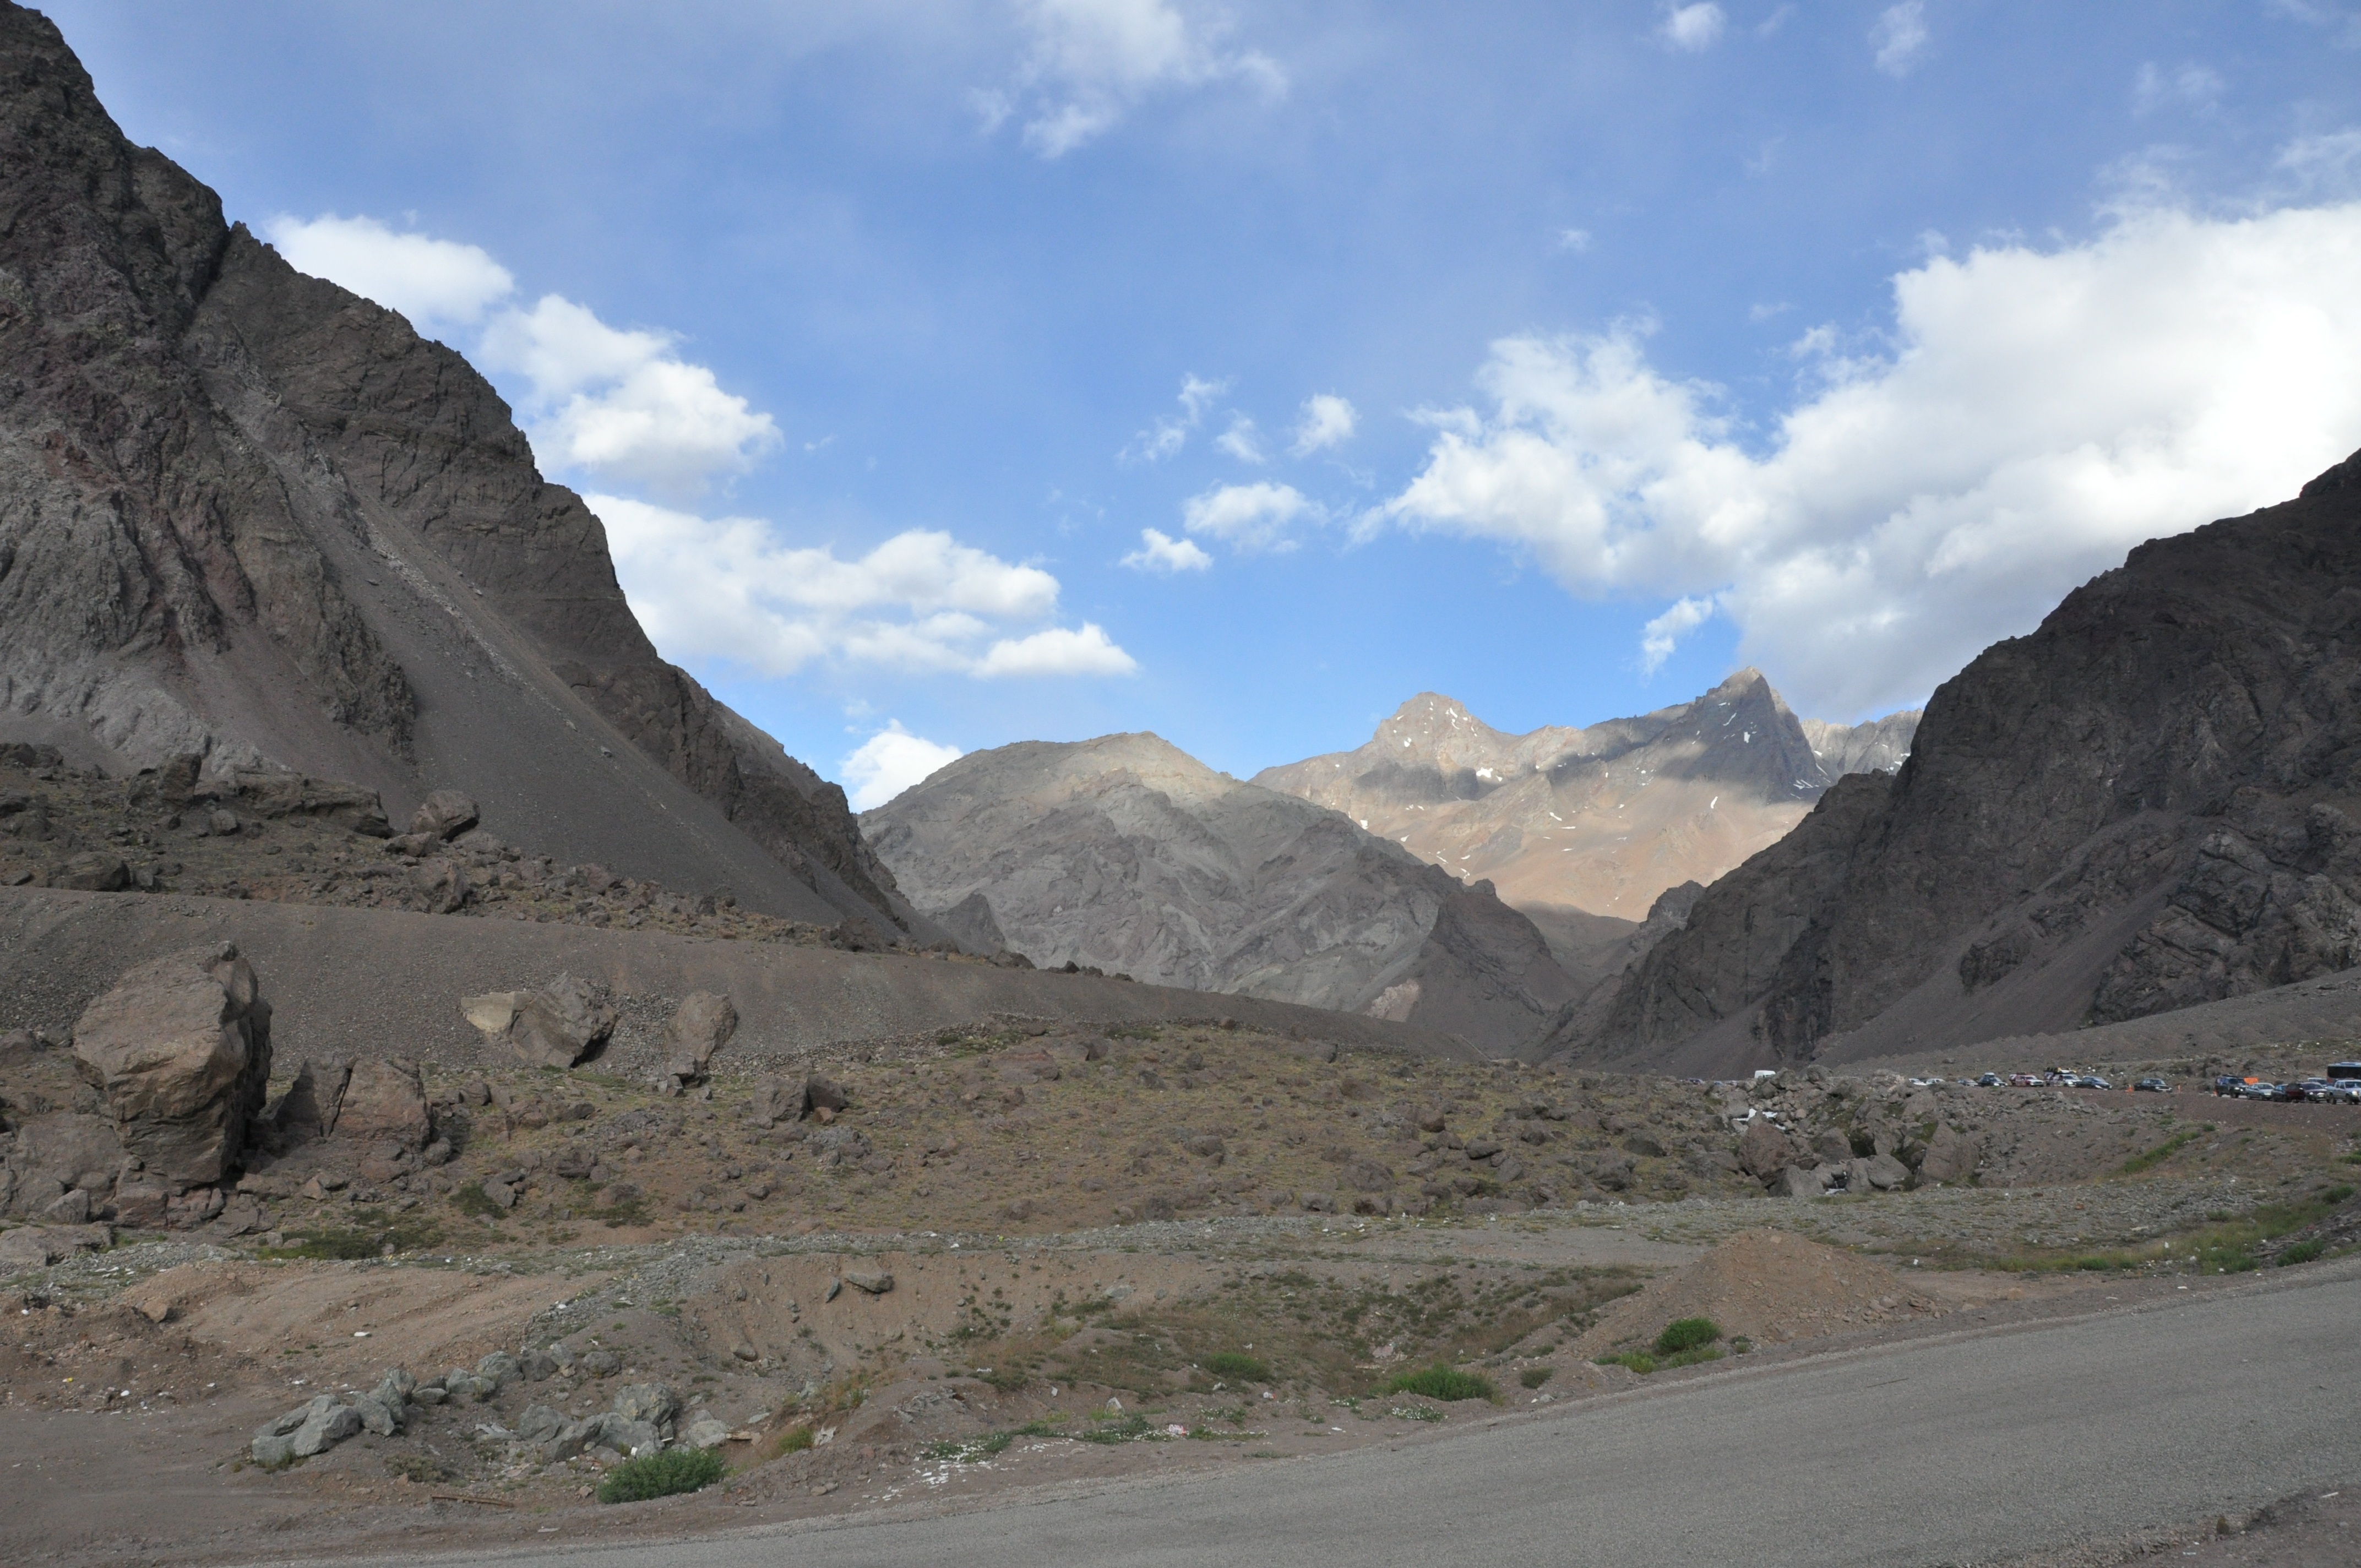
landscape, wilderness, walking, mountain, road, adventure, valley, mountain range, ridge, chile, road trip, geology, badlands, plateau, fell, wadi, landform, mountain pass, geographical feature, mountainous landforms